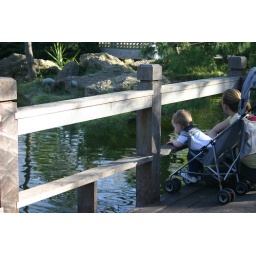
baby was feeding the fish n duck in the pond